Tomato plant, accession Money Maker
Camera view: horizontal (90 deg, fisheye); turntable rotation: 270 degrees
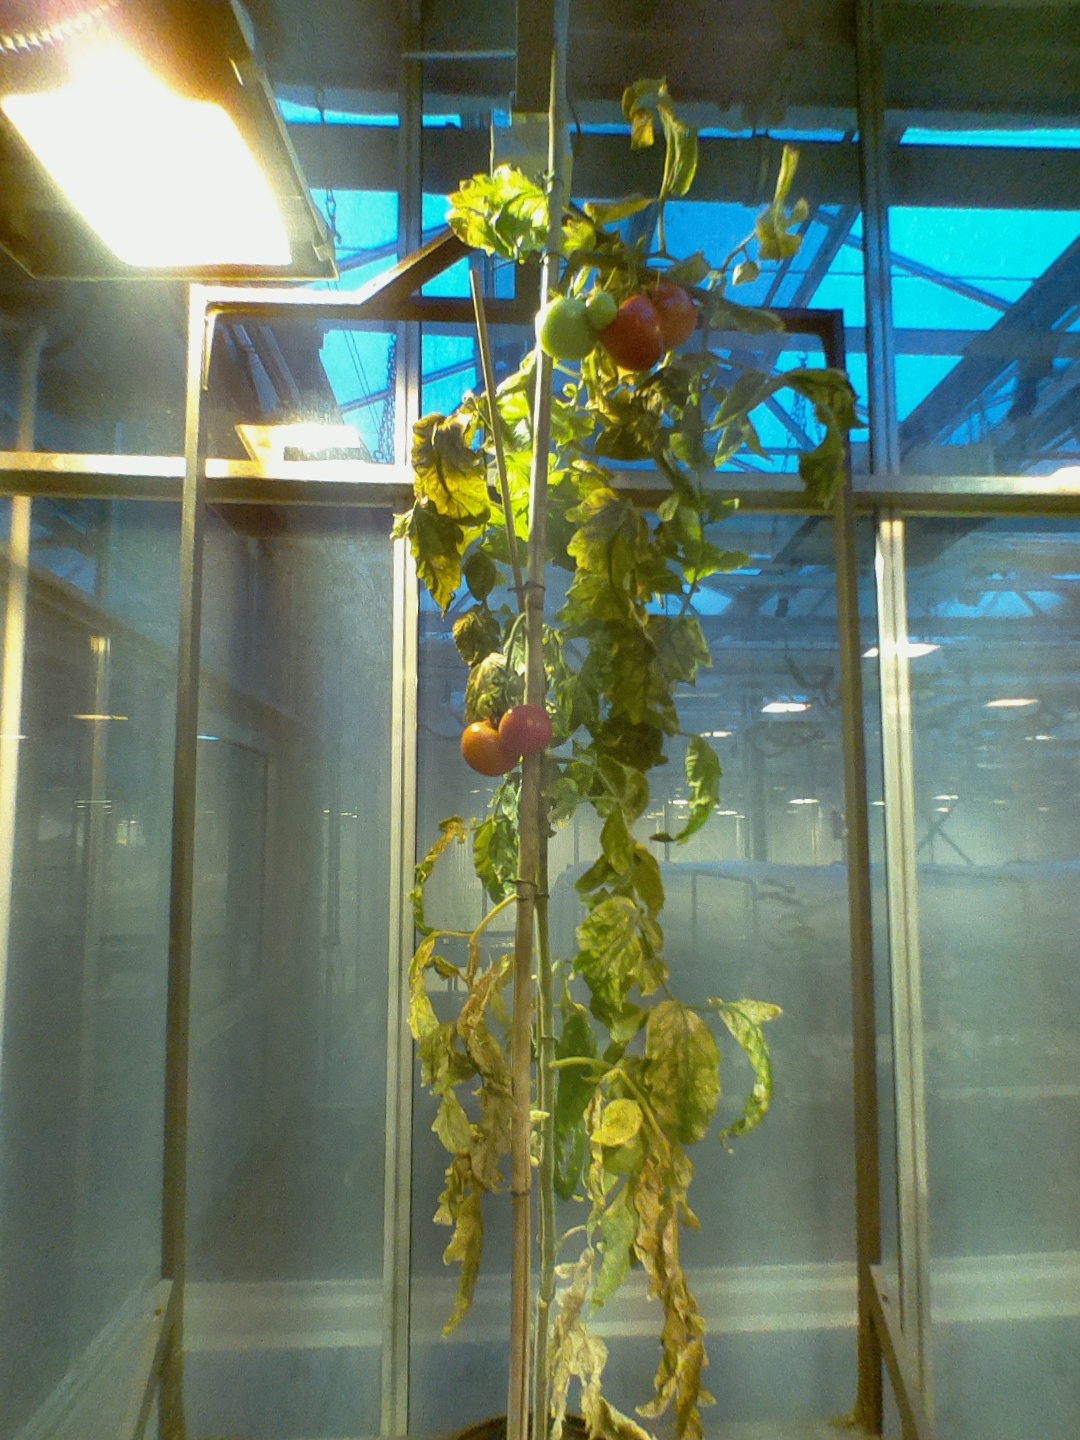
BBCH growth stage 84: 40%-50% of fruits show typical fully ripe color